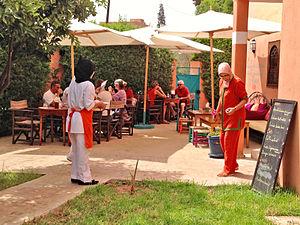
Association Amal pour les Arts Culinaires
L'Association Amal pour les Arts culinaires en faveur des femmes nécessiteuses est une organisation à but non lucratif située à Marrakech au Maroc, qui aide les femmes en situation de précarité à acquérir de l'expérience professionnelle en les formant à la cuisine marocaine et internationale.